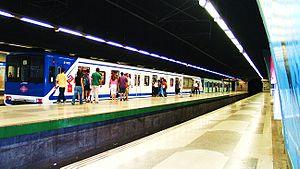
Le métro de Madrid est le réseau de transports en commun métropolitain de l'agglomération de Madrid, capitale de l'Espagne.